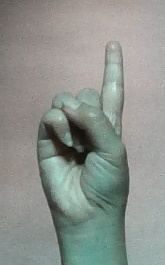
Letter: bb